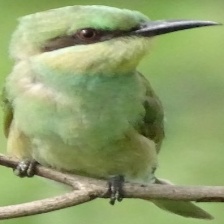
Species: ASIAN GREEN BEE EATER
Scientific name: MEROPS ORIENTALIS
ImageNet parent category: bee_eater